SOCATA

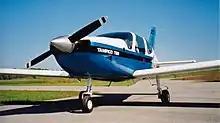
Socata TB9 Tampico

During the mid-1970s, SOCATA commenced work on what would become the TB family of general aircraft; a key ambition of this new product line was to entirely replace the firm's existing and highly successful Rallye series. As intended, throughout 1979, production of the Rallye family was drawn down as production of the new family ramped up; the initial entry models of which were designated as the "TB-9 Tampico" and the "TB-10 Tobago". On 18 December 1980, an improved model of the aircraft, designated as the "TB20", was awarded its type certification by the French aviation authorities. During March 1981, the first delivery of a production TB20 was completed to a German customer. Various improved models of the TB series were subsequently developed.